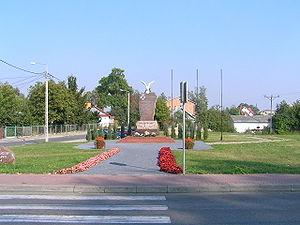
Bełżyce est une ville du powiat de Lublin dans la voïvodie de Lublin, dans le sud-est de la Pologne.